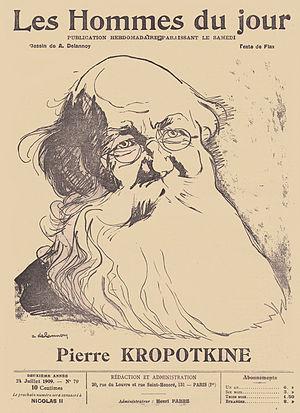
Publiés entre 1908 et 1919, Les Hommes du jour, est une collection de brochures hebdomadaires grand format d'inspiration libertaire. Elles sont majoritairement rédigées par Victor Méric, sous les pseudonymes de Flax ou Lux, avec une illustration de couverture d’Aristide Delannoy. Deux cent quarante cinq numéros sortiront jusqu'en septembre 1912.
En 1840, dans l'histoire de l'anarchisme, Pierre-Joseph Proudhon est le premier théoricien qui revendique explicitement la qualité d' « anarchiste ». En 1841, parait en France, le premier journal communiste libertaire, L'Humanitaire. En 1850, Anselme Bellegarrigue publie L'Anarchie, journal de l'ordre. En 1857, Joseph Déjacque crée le néologisme libertaire pour affirmer le caractère égalitaire et social de l'anarchisme naissant.
Pierre Alexeïevitch Kropotkine, né le 9 décembre 1842 à Moscou et mort le 8 février 1921 à Dmitrov près de Moscou, est un géographe, explorateur, zoologiste, anthropologue, géologue et théoricien du communisme libertaire.
Le Manifeste des Seize est rédigé en 1916 par Pierre Kropotkine et Jean Grave puis signé par 16 personnalités du mouvement libertaire, qui prennent parti pour le camp des Alliés et contre l’« agression allemande » lors de la Première Guerre mondiale. La liste comporte une dizaine de signataires importants.
L'arnarchisme russe est un courant de philosophie politique en Russie. Il se déploie dans de nombreux courants : le communisme libertaire, l'anarcho-syndicalisme, l'anarchisme individualiste et l'anarchisme non-violent.